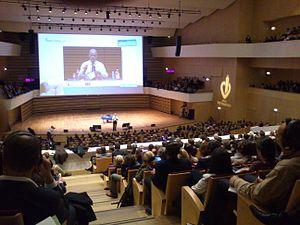
World Forum Lille 2013 Présentation du Master plan de Jeremy Rifkin
La Troisième révolution industrielle en Hauts-de-France est une action menée conjointement par la CCI Hauts-de-France et le conseil régional des Hauts-de-France et présidée par Philippe Vasseur visant à évoluer vers la transition écologique et sociale de la région Hauts-de-France.